Football

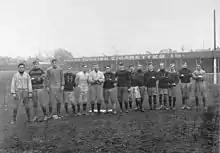
The Tigers of Hamilton, Ontario, circa 1906. Founded 1869 as the Hamilton Foot Ball Club, they eventually merged with the Hamilton Flying Wildcats to form the Hamilton Tiger-Cats, a team still active in the Canadian Football League.

In Europe, early footballs were made out of animal bladders, more specifically pig's bladders, which were inflated. Later leather coverings were introduced to allow the balls to keep their shape. However, in 1851, Richard Lindon and William Gilbert, both shoemakers from the town of Rugby (near the school), exhibited both round and oval-shaped balls at the Great Exhibition in London. Richard Lindon's wife is said to have died of lung disease caused by blowing up pig's bladders. Lindon also won medals for the invention of the "Rubber inflatable Bladder" and the "Brass Hand Pump".